Dirk Nowitzki

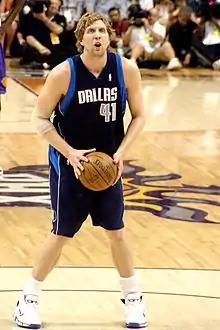
Nowitzki, 2008

The 2007–08 campaign saw another first-round playoff exit for Nowitzki and the Mavericks. Despite a mid-season trade that brought veteran NBA All-Star Jason Kidd to Dallas, the Mavericks finished seventh in a highly competitive Western Conference. Nowitzki averaged 23.6 points, 8.6 rebounds, and a career-high 3.5 assists for the season. In the playoffs, they faced rising star Chris Paul's New Orleans Hornets, and were eliminated in five games. The playoff loss led to the firing of Avery Johnson as head coach and the eventual hiring of Rick Carlisle. The few positive highlights that season for Nowitzki were his first career triple-double against the Milwaukee Bucks on February 6, 2008, with 29 points, 10 rebounds, and a career-high 12 assists, and on March 8, 2008 (34 points against the New Jersey Nets), when he surpassed Rolando Blackman with his 16,644th point to become the Mavericks' all-time career points leader.